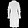
Label: Dress